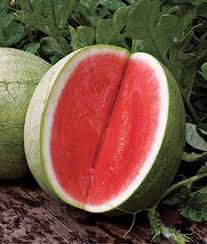
Label: Watermelon